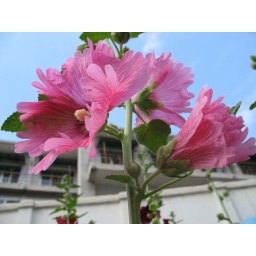
flowers by a river